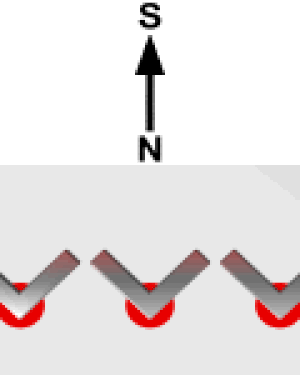
Les mémoires à bulles sont un type déjà ancien de mémoire permanente qui utilise une bande magnétique sur laquelle sont magnétisées de petites zones, dites bulles ou sites, chacune enregistrant un seul bit de donnée. Ces bulles sont magnétisées le long de pistes parallèles ; sous l'action d'un champ magnétique extérieur, elles se translatent le long de la piste. On peut les décoder comme un registre à décalage, en provoquant leur translation séquentielle jusqu'en bout de piste, où une tête de lecture standard permet de relever leur état ; elles sont ensuite régénérées à l'autre extrémité de la piste pour conserver l'information et permettre le fonctionnement cyclique du processus de lecture. Du point de vue de l’utilisation, les mémoires à bulles sont identiques aux mémoire à ligne de délai.